Hell Fire Austin

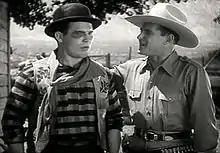
Nat Pendleton and Ken Maynard in film

Hell-Fire Austin is a 1932 American Pre-Code film directed by Forrest Sheldon.